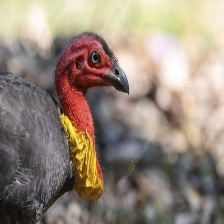
Species: BUSH TURKEY
Scientific name: ALECTURA LATHAMI